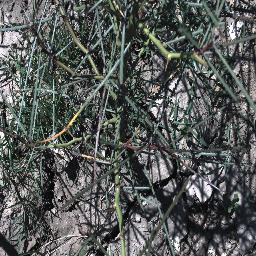
Label: parkinsonia